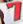
Number: 7